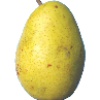
Label: Pear Monster 1